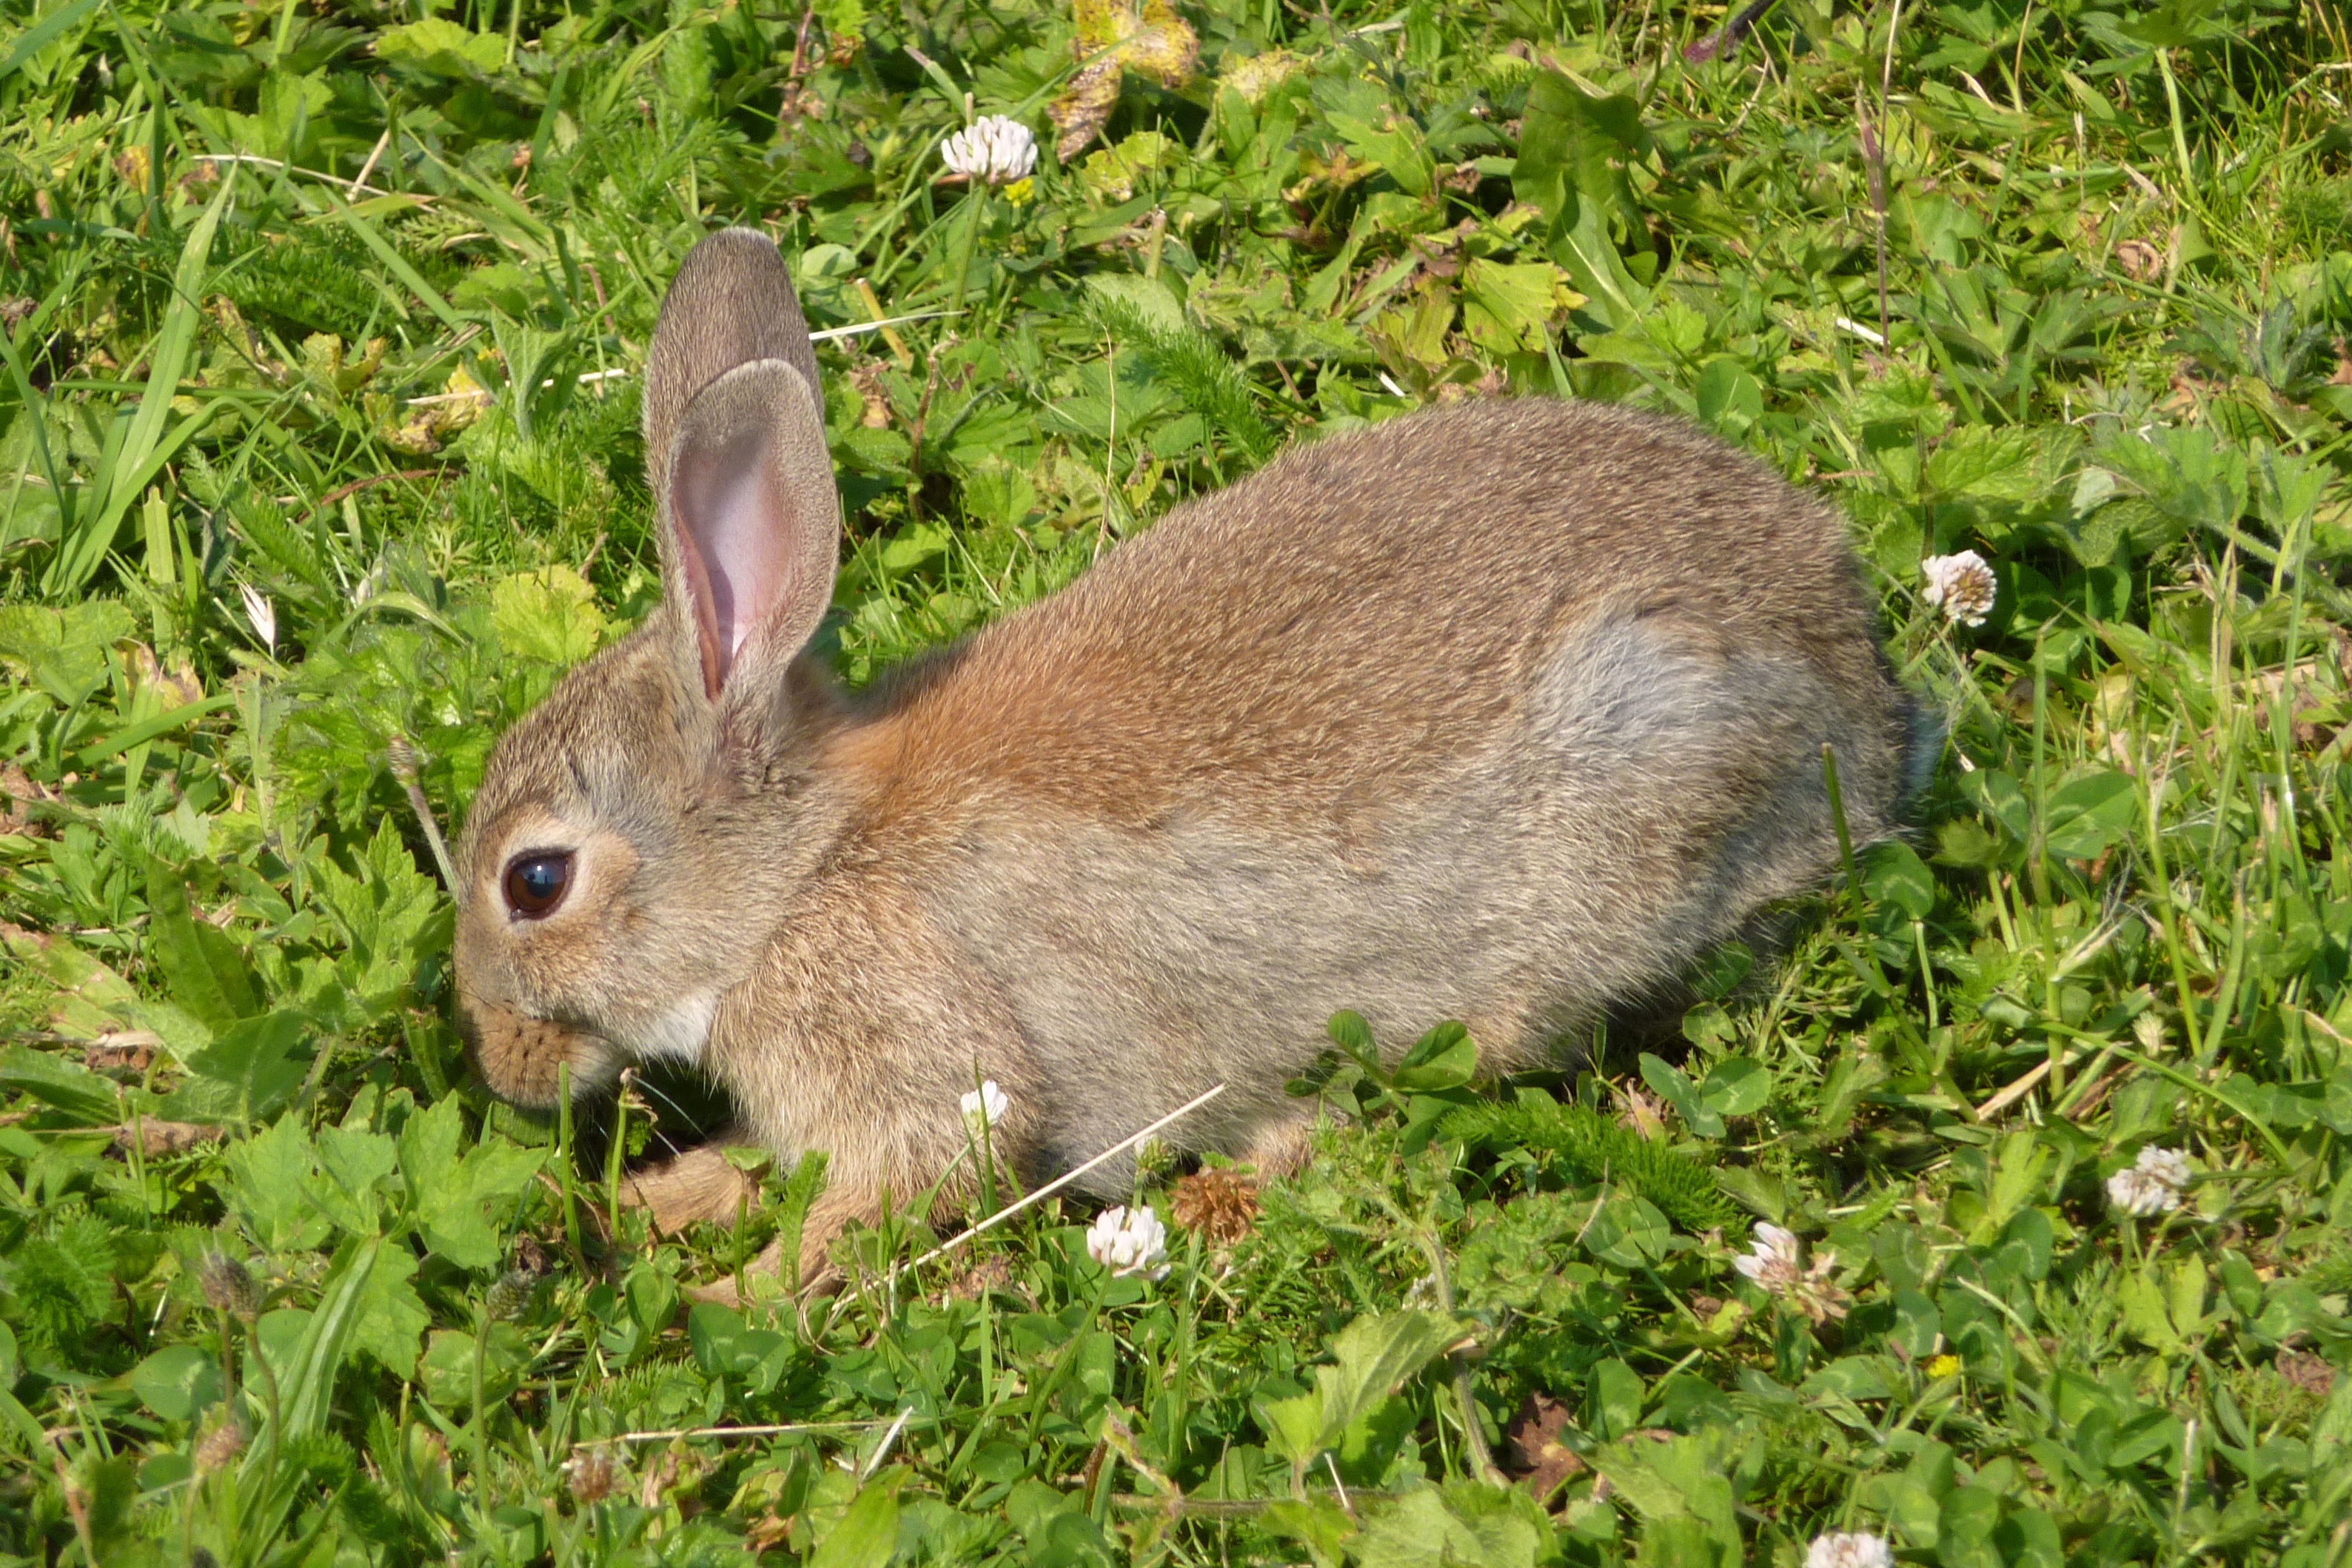
grass, wildlife, mammal, fauna, rabbit, hare, grassland, vertebrate, haas, domestic rabbit, rabits and hares, wood rabbit